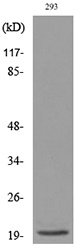
ARP Rabbit Polyclonal Antibody
Brand: EnkiLife
Category: Vehicles & Parts > Vehicle Parts & Accessories > Motor Vehicle Electronics > Motor Vehicle Equalizers & Crossovers > Passive Crossovers